Question: Please indicate a possible affordance area of the hammer that can be used for hitting
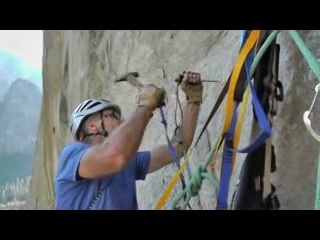
Answer: [111.805, 69.671, 139.197, 84.888]